Conjugated system

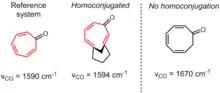
Homoconjugation weakens the double bond character of the C=O bond, resulting in a lower IR frequency.

There are also other types of interactions that generalize the idea of interacting p orbitals in a conjugated system. The concept of "hyperconjugation" holds that certain σ bonds can also delocalize into a low-lying unoccupied orbital of a π system or an unoccupied p orbital. Hyperconjugation is commonly invoked to explain the stability of alkyl substituted radicals and carbocations. Hyperconjugation is less important for species in which all atoms satisfy the octet rule, but a recent computational study supports hyperconjugation as the origin of the increased stability of alkenes with a higher degree of substitution (Zaitsev's rule).